French ironclad Neptune

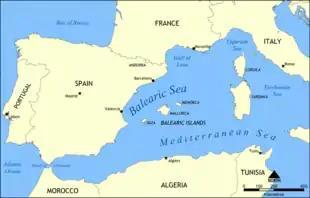
Map of the western Mediterranean, where "Neptune" spent the majority of her peacetime career

The contract for "Neptune" was authorized on 7 October 1880, though work on the ship did not begin until her keel laying on 17 April 1882 at the Arsenal de Brest. She was launched on 7 May 1887 and was commissioned to begin sea trials on 15 May 1891. She was not fully manned for testing until 21 September, and her trials lasted until 1 December 1892, when she was placed in full commission. "Neptune" sailed from Brest on 26 December, bound for Toulon on France's Mediterranean coast. When she arrived there on 9 January 1893, she joined the Mediterranean Squadron. At that time, the unit also included both of her sister ships and the ironclads , , , , "Hoche", and . She participated in the fleet maneuvers that year as part of the 3rd Division, in company with her sister and "Dévastation", the latter serving as the divisional flagship. The maneuvers included an initial period of exercises from 1 to 10 July and then larger-scale maneuvers from 17 to 28 July.